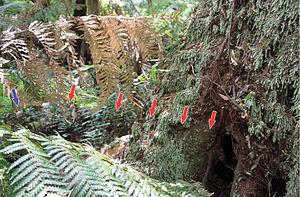
Progradungula otwayensis est une espèce d'araignées aranéomorphes de la famille des Gradungulidae.